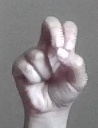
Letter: gaaf